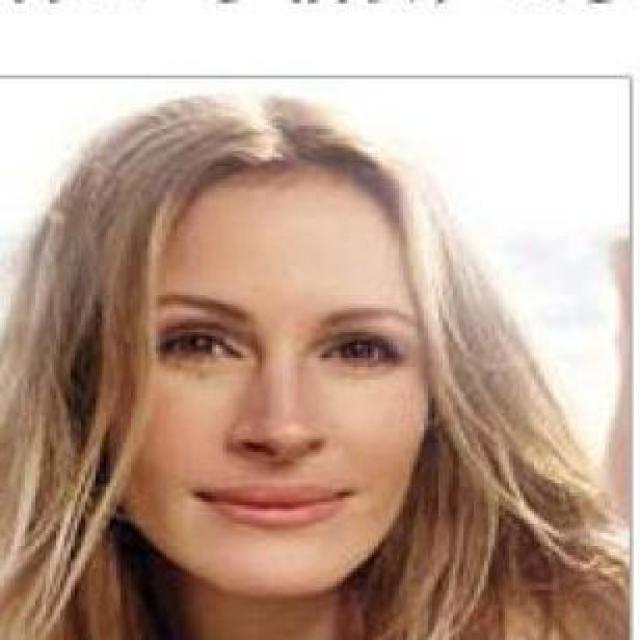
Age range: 21-44